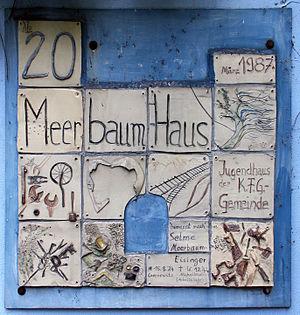
Selma Merbaum — tel est son nom dans le registre juif des naissances, ainsi que dans tous les dossiers scolaires et d'après tous les témoignages — née en février 1924 à Cernăuți en Bucovine alors dans le royaume de Roumanie aujourd'hui Tchernivtsi en Ukraine, décédée le 16 décembre 1942 dans le camp de travaux forcés de Michailowka en Ukraine était une poétesse germanophone, qui, en tant que juive victime de persécutions, mourut du typhus à dix-huit ans. Son œuvre est souvent classée parmi la Littérature-monde.